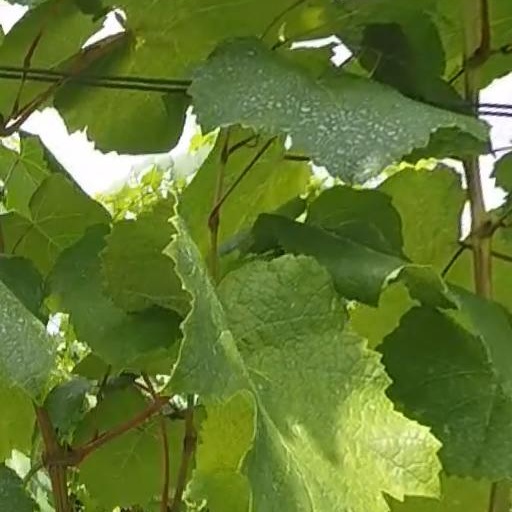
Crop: grape